Ermac

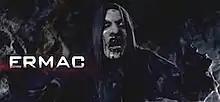
Kim Do Nguyen as Ermac in the 2013 second season of "", which made significant changes to the character's in-game designs

Ermac appeared in two episodes of the 1996 animated series "". He has a minor role as one of Shao Kahn's henchmen in the 1997 feature film "Mortal Kombat Annihilation", played by assistant stunt coordinator John Medlen and identified only in the closing credits. Although the script and print media publications mentioned his telekinetic powers, they were omitted from the film.